Regaliceratops

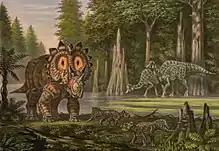
Restoration of "Regaliceratops" in environment

Brown & Henderson (2015) diagnosed "Regaliceratops" based on the presence of a single, midline epiparietal ossification that is offset from the plane of the frill and other epiparietals towards the rostrum with parietals projecting towards the posterior end that have a roughly triangular transverse cross-section; a prominent midline ridge on that parietal that merges with the median epiparietal; paired epiparietal ossifications that are long, flat, and roughly pentagonal shaped; a prominent postorbital ridge that runs diagonally from the supraorbital horncore to the base of the squamosal; parietal fenestrae that are small in size to orbit as in "Kosmoceratops"; and nasal horncores that are larger than the postorbital horncores as in "Chasmosaurus belli" and "Vagaceratops".